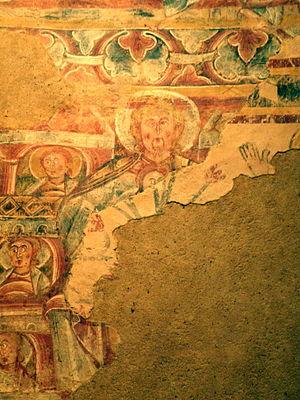
Abraham au paradis, tenant en son sein le pauvre Lazare
Les fresques de l'église Saint-Martin de Vic sont le décor peint qui s'étend sur le chœur et l'abside de l'église Saint-Martin de Vic. Ces fresques uniques font la célébrité de l'église et du lieu. Elles ont été reconstituées à l'identique en deux lieux très différents : à la Cité de l'architecture et du patrimoine de Paris et à Naruto au Japon au Musée d'art Ōtsuka.